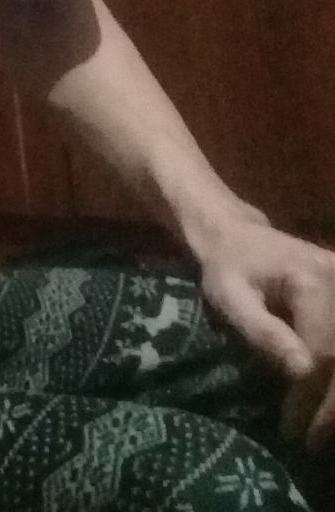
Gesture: no_gesture